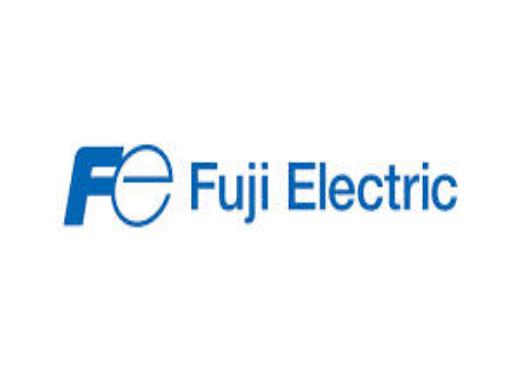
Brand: Fuji Electric
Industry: Electronic